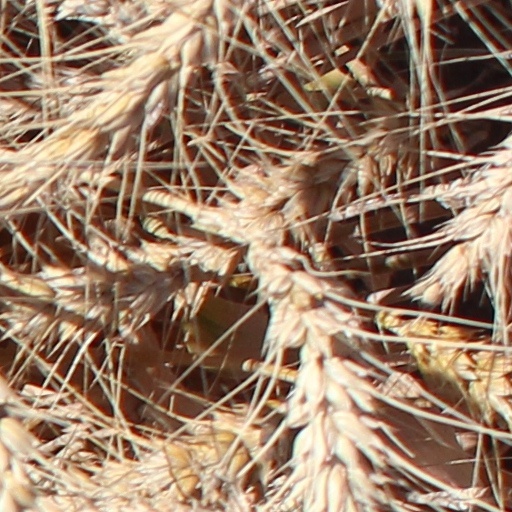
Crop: wheat